Frome Valley Trail

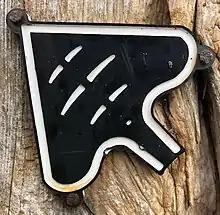
The symbol for the Frome Valley Trail

There is a short circular route near Dorchester called Ratty's Trail, which is named after the character in Kenneth Grahame's book "The Wind in the Willows". The trail was established in 2005 by Dorset Countryside (Dorset County Council) to encourage local people and visitors to explore the countryside and highlight the importance of the River Frome as a habitat for a wide range of wildlife, particularly the water vole.